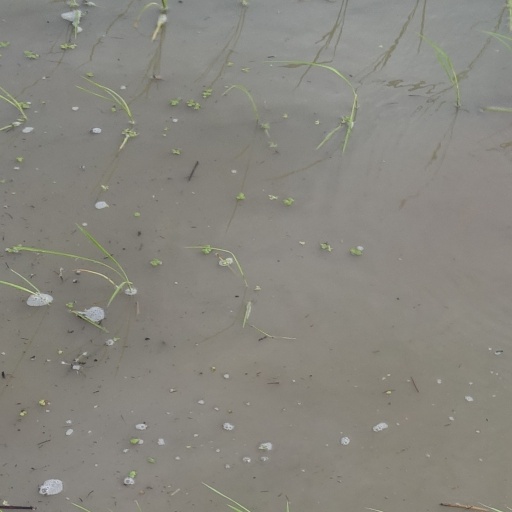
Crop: rice